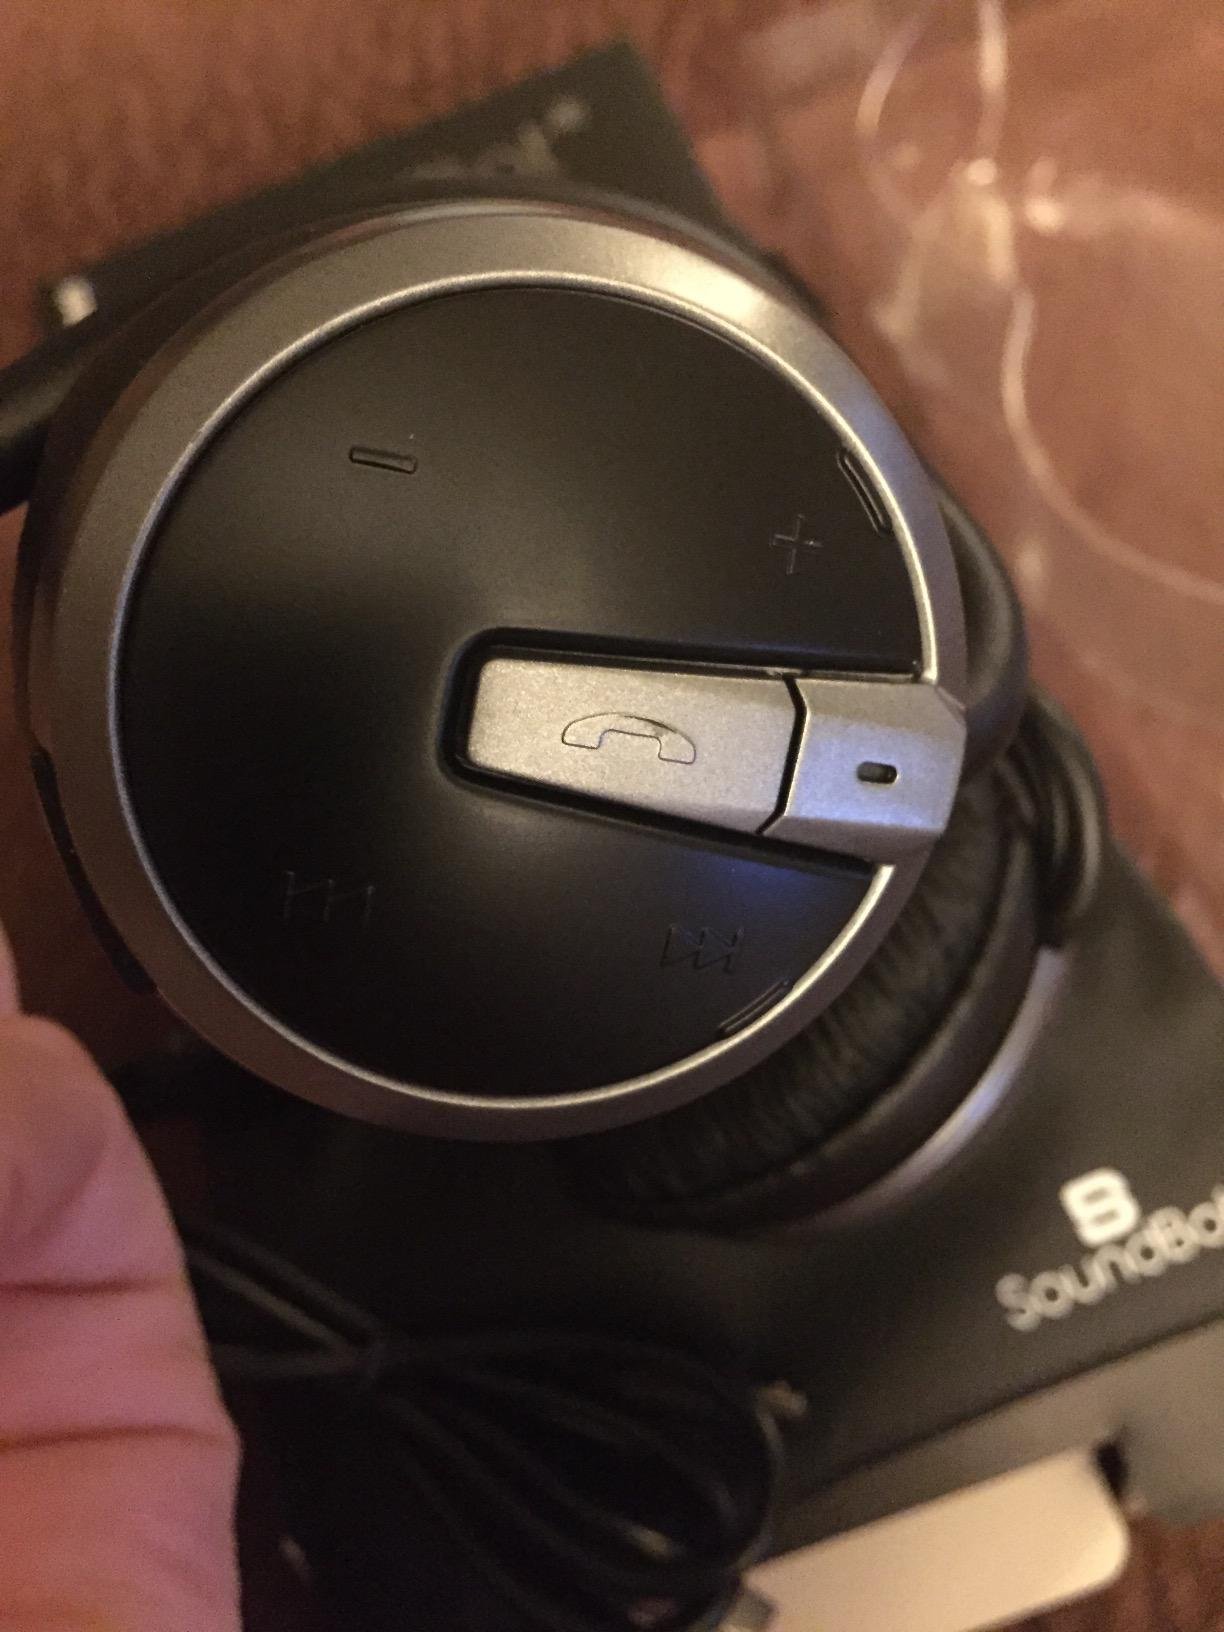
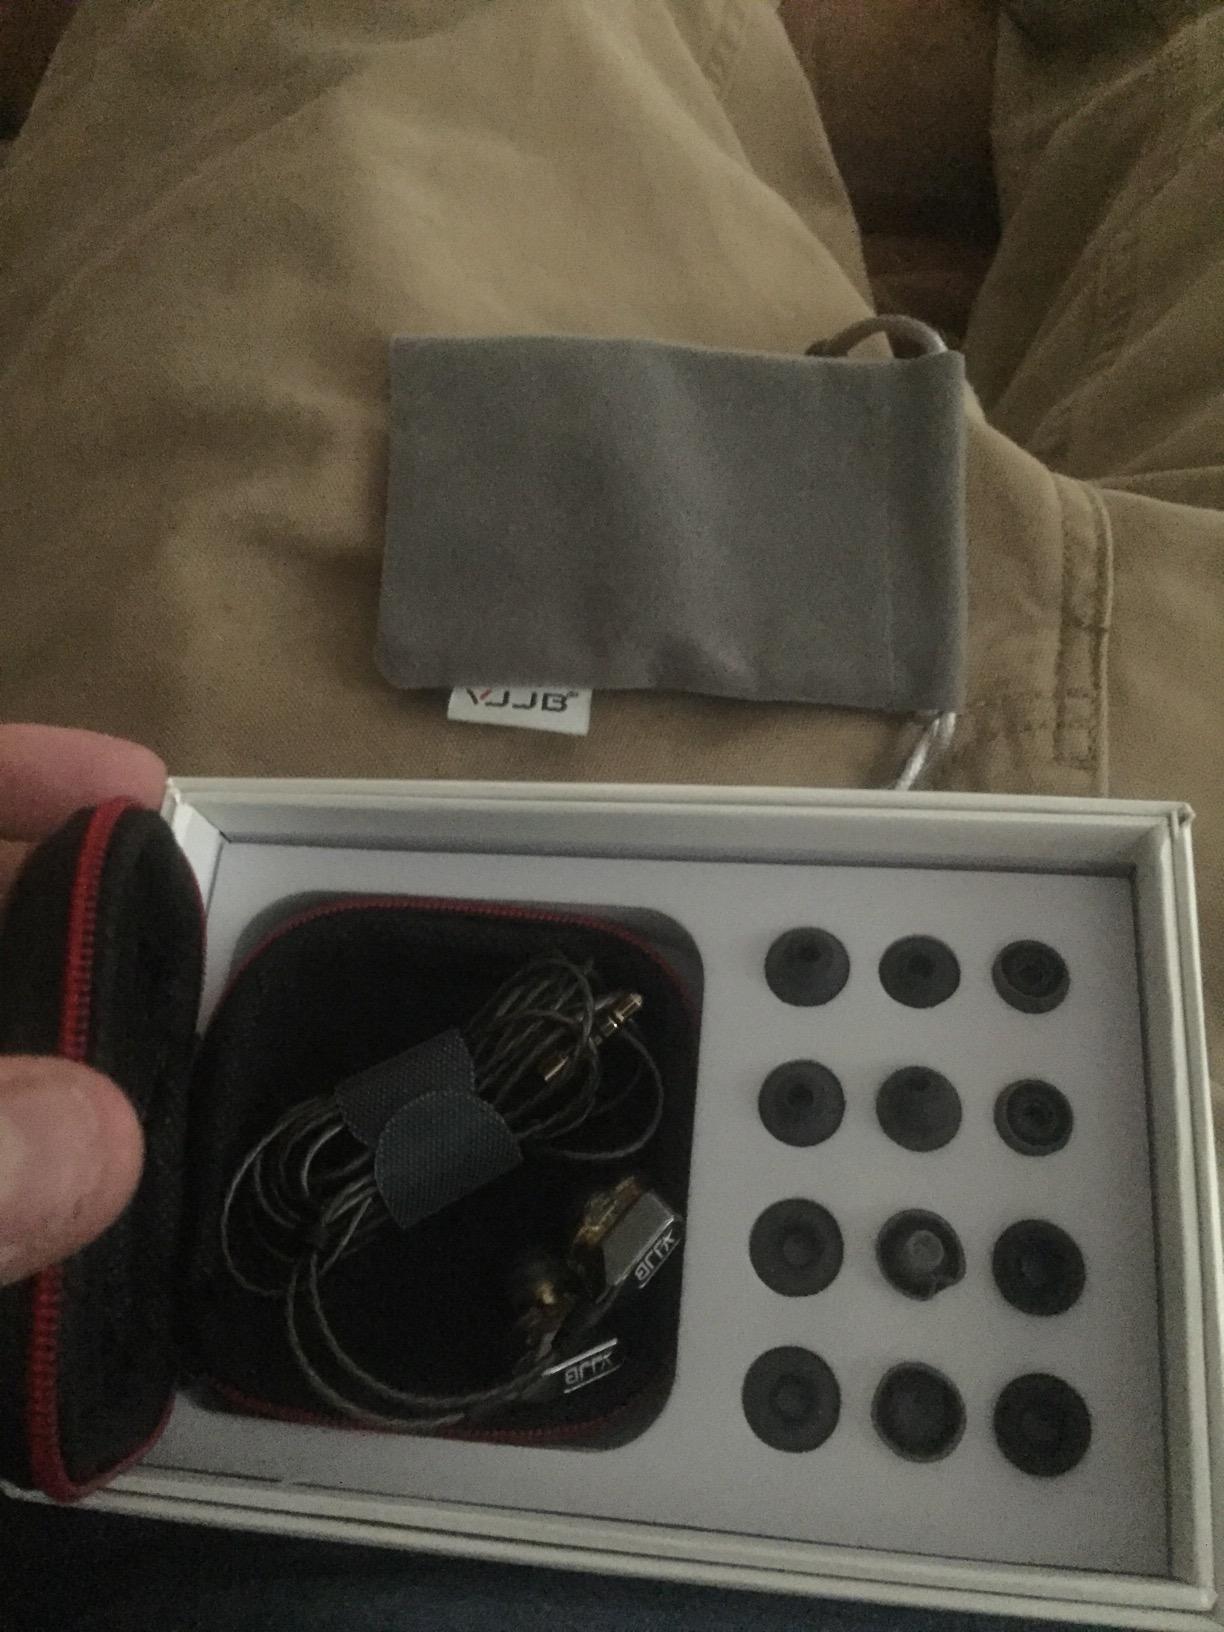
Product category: headphones
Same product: no